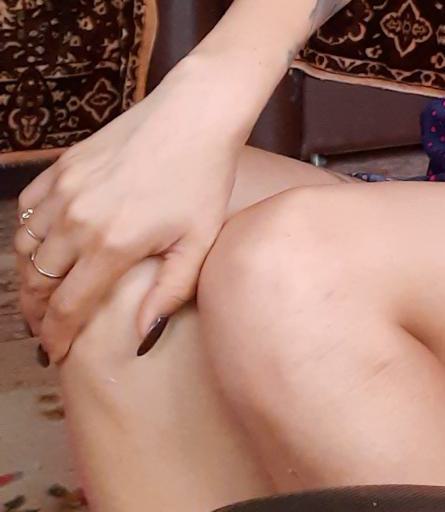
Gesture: no_gesture